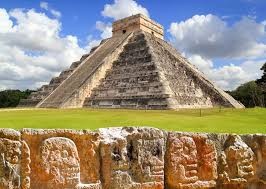
Landmark: Chichen Itza